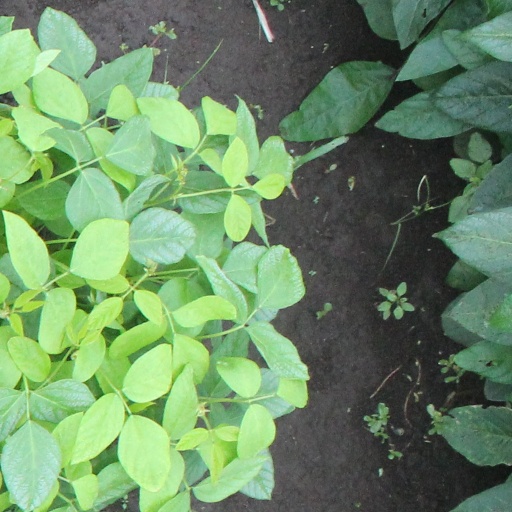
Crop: soybean